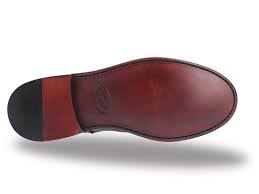
Label: Brogue